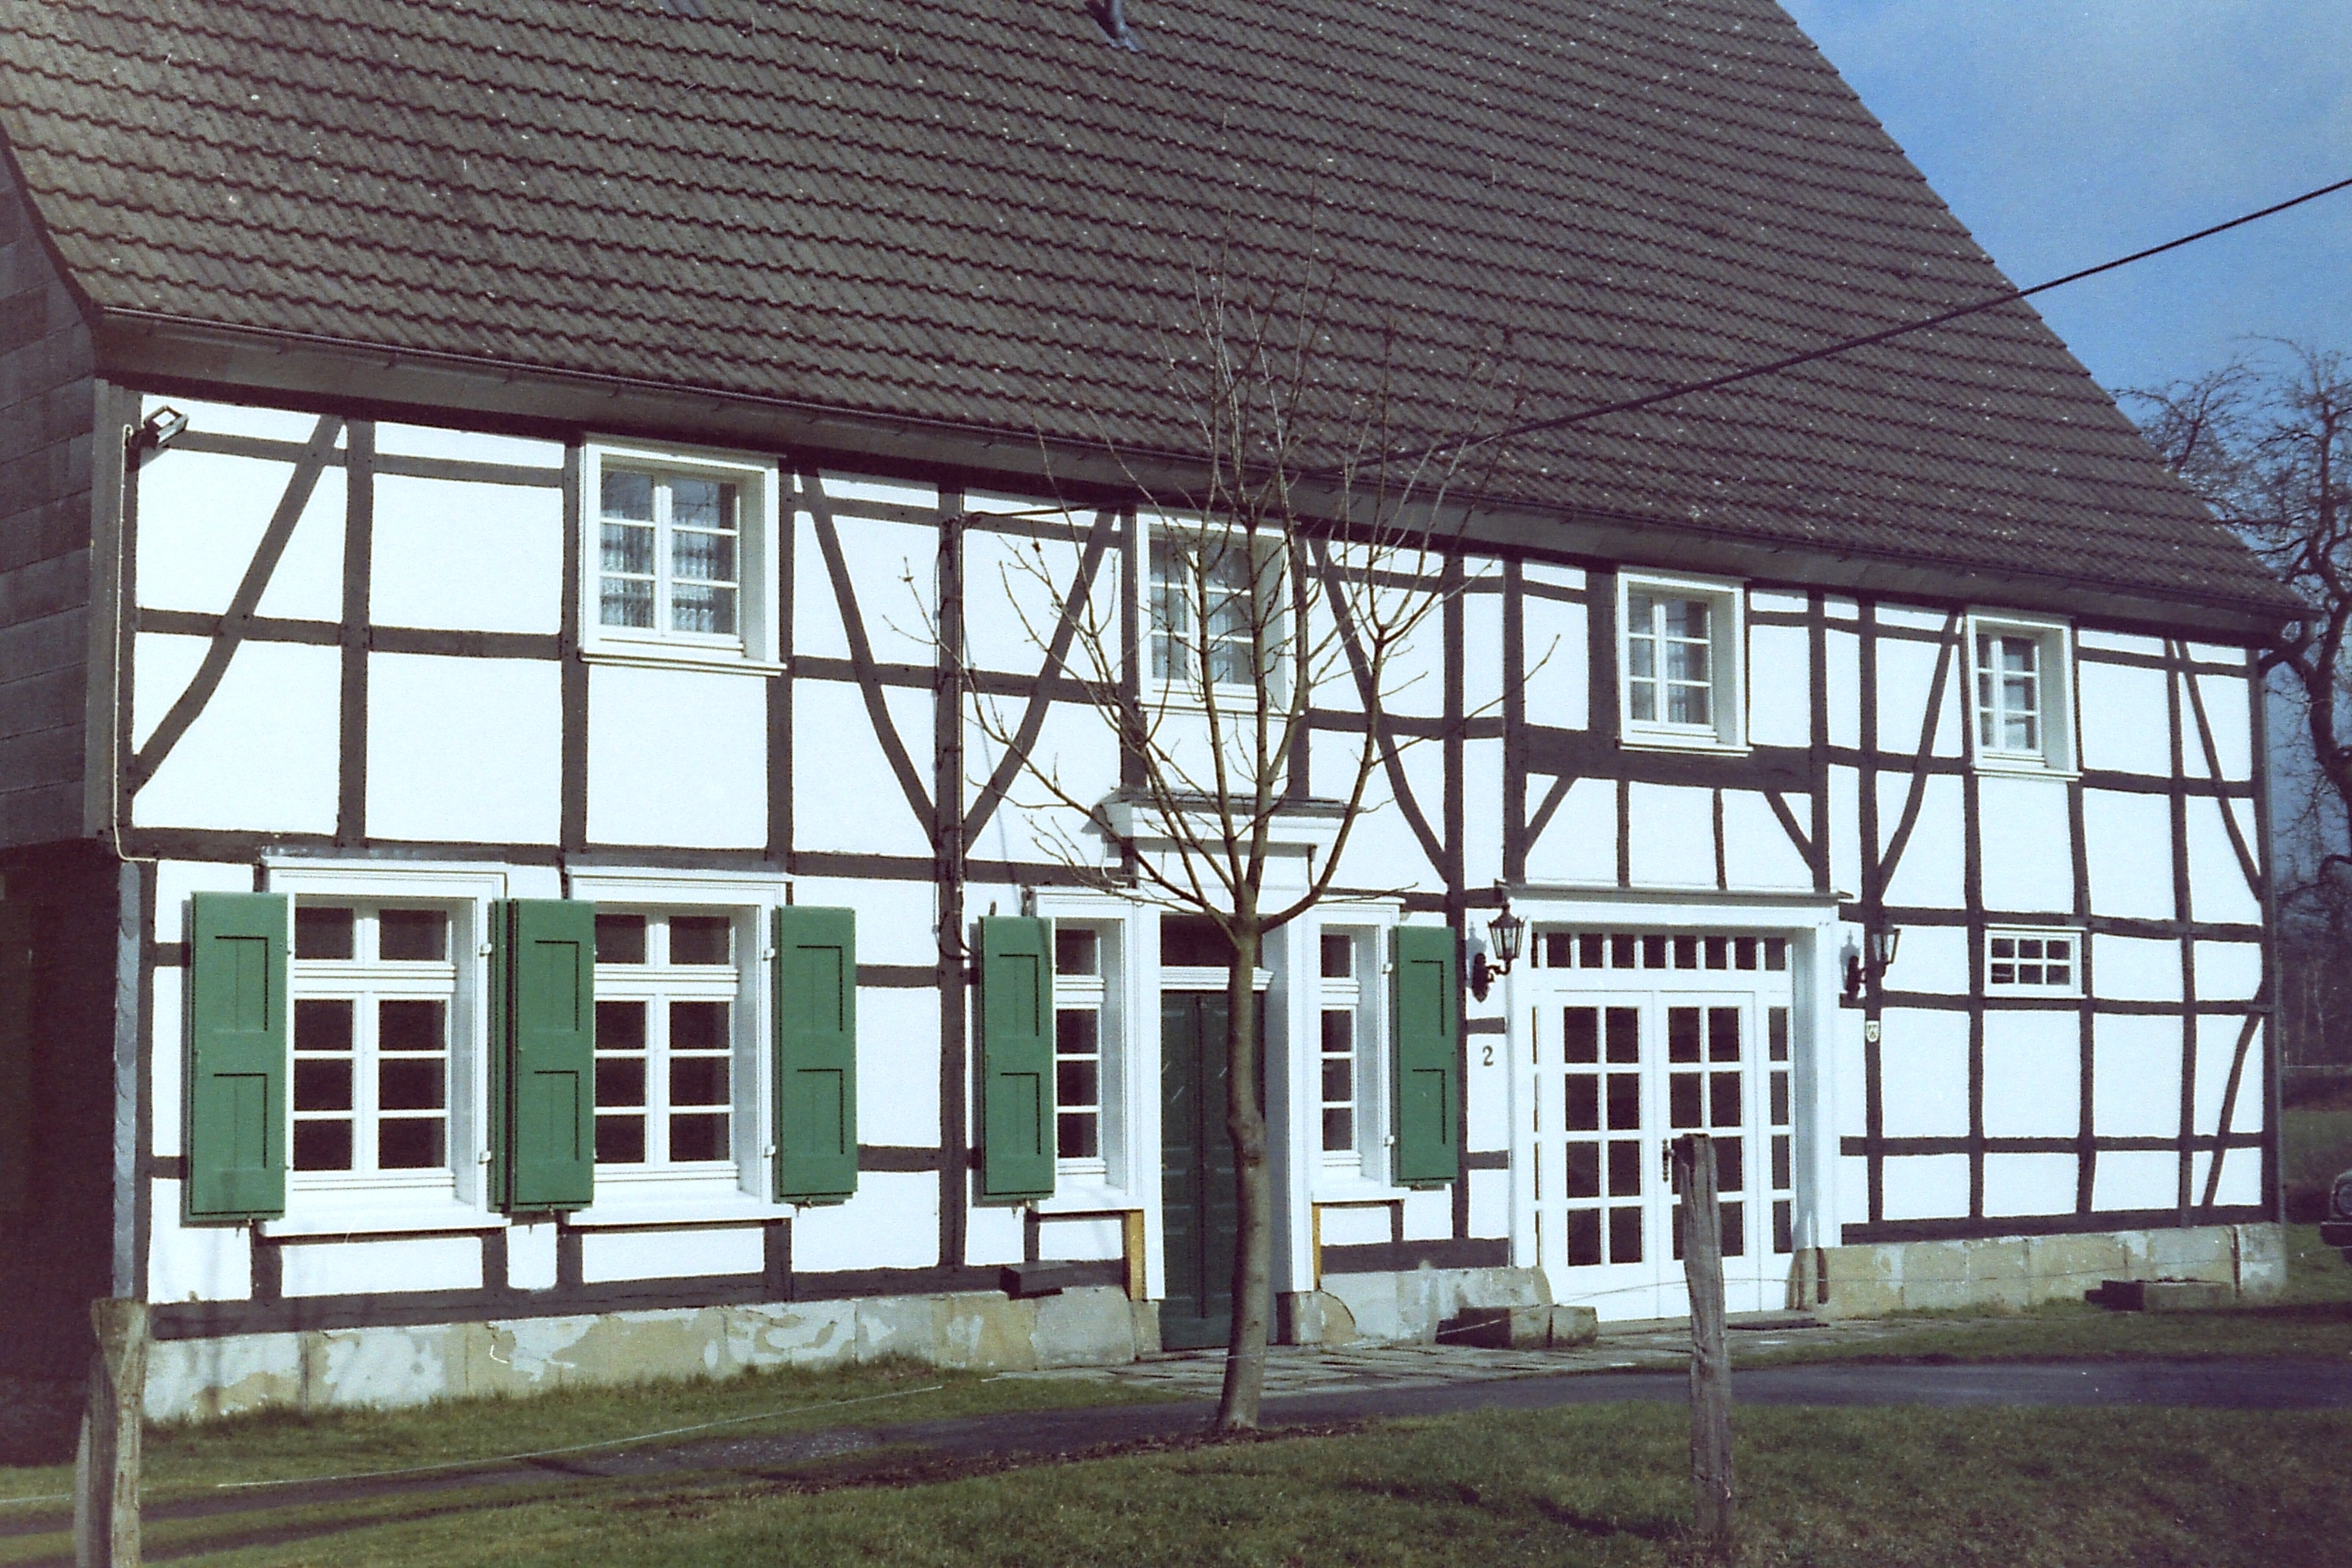
house, window, building, barn, home, shed, cottage, facade, property, farmhouse, estate, historically, siding, truss, modernized, down mountain, outdoor structure